Wahoo's Fish Taco

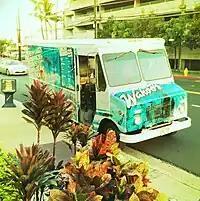
Wahoo's also operates a food truck in Hawaii.

Wahoo's was founded in Costa Mesa, California, in 1988 by Chinese-Brazilian brothers Eduardo "Ed" Lee, Renato "Mingo" Lee and Wing Lam, who mixed traditional Chinese and Brazilian flavors with dishes they encountered while traveling in Mexico. Their parents had fled to Brazil in the 1950s following the conclusion of the Chinese Civil War, and settled in São Paulo, opening a Chinese restaurant; their five sons were all born in Brazil. Their father, Cheong Lee, and the eldest brother came to the United States in 1964, and the rest of the family arrived in 1975, opening the Shanghai Pine Gardens restaurant on Balboa Island. Based on their experience working long hours at Shanghai Pine Gardens, the parents insisted that their five children should study medicine, law, or engineering; the eldest brother went to law school, the second brother studied medicine, and the third brother (Wing Lam) attended San Diego State University, initially studying engineering, but switching to finance after being placed on academic probation.